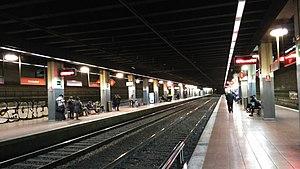
La ligne R7 est un service ferroviaire de banlieue qui fait partie de Rodalies de Catalunya, exploitée par Renfe Operadora. Le service relie les gares de Cerdanyola Universitat et Sant Andreu Arenal.